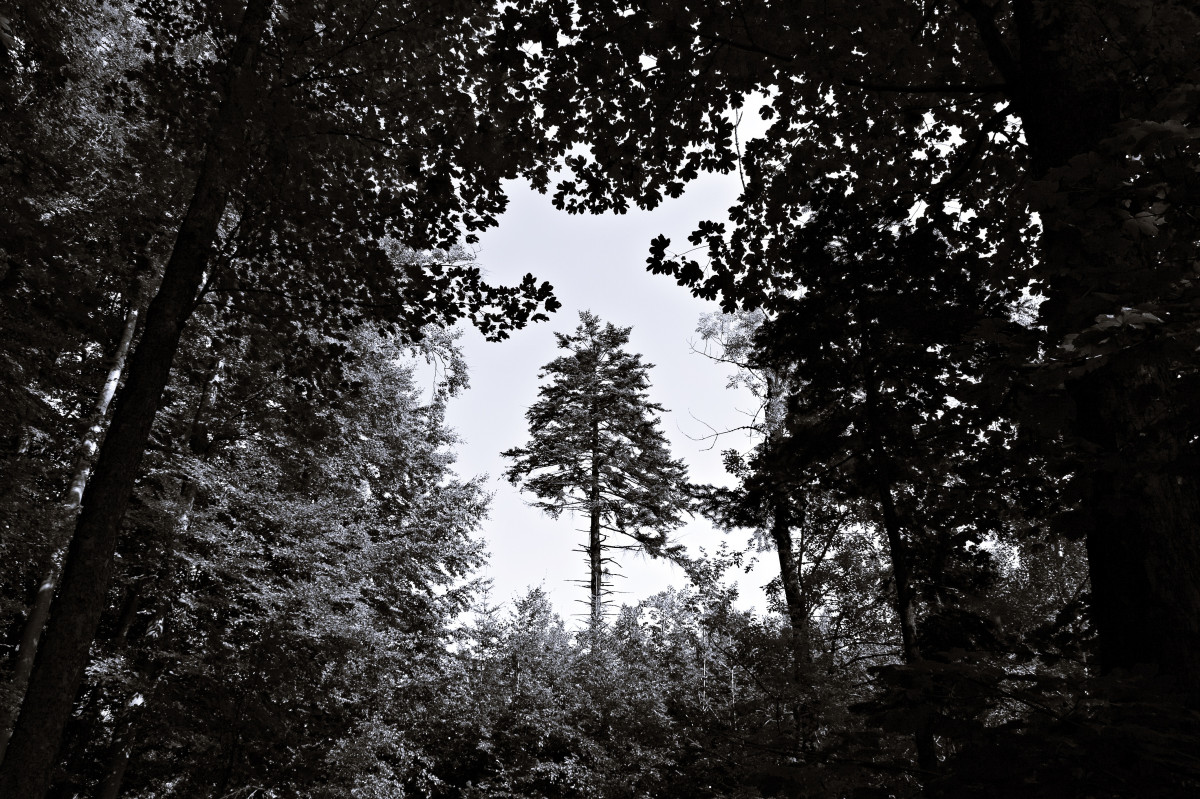
Tags: nature, forest, branch, light, black and white, sunlight, morning, leaf, autumn, darkness, woodland, habitat, monochrome photography, natural environment, atmospheric phenomenon